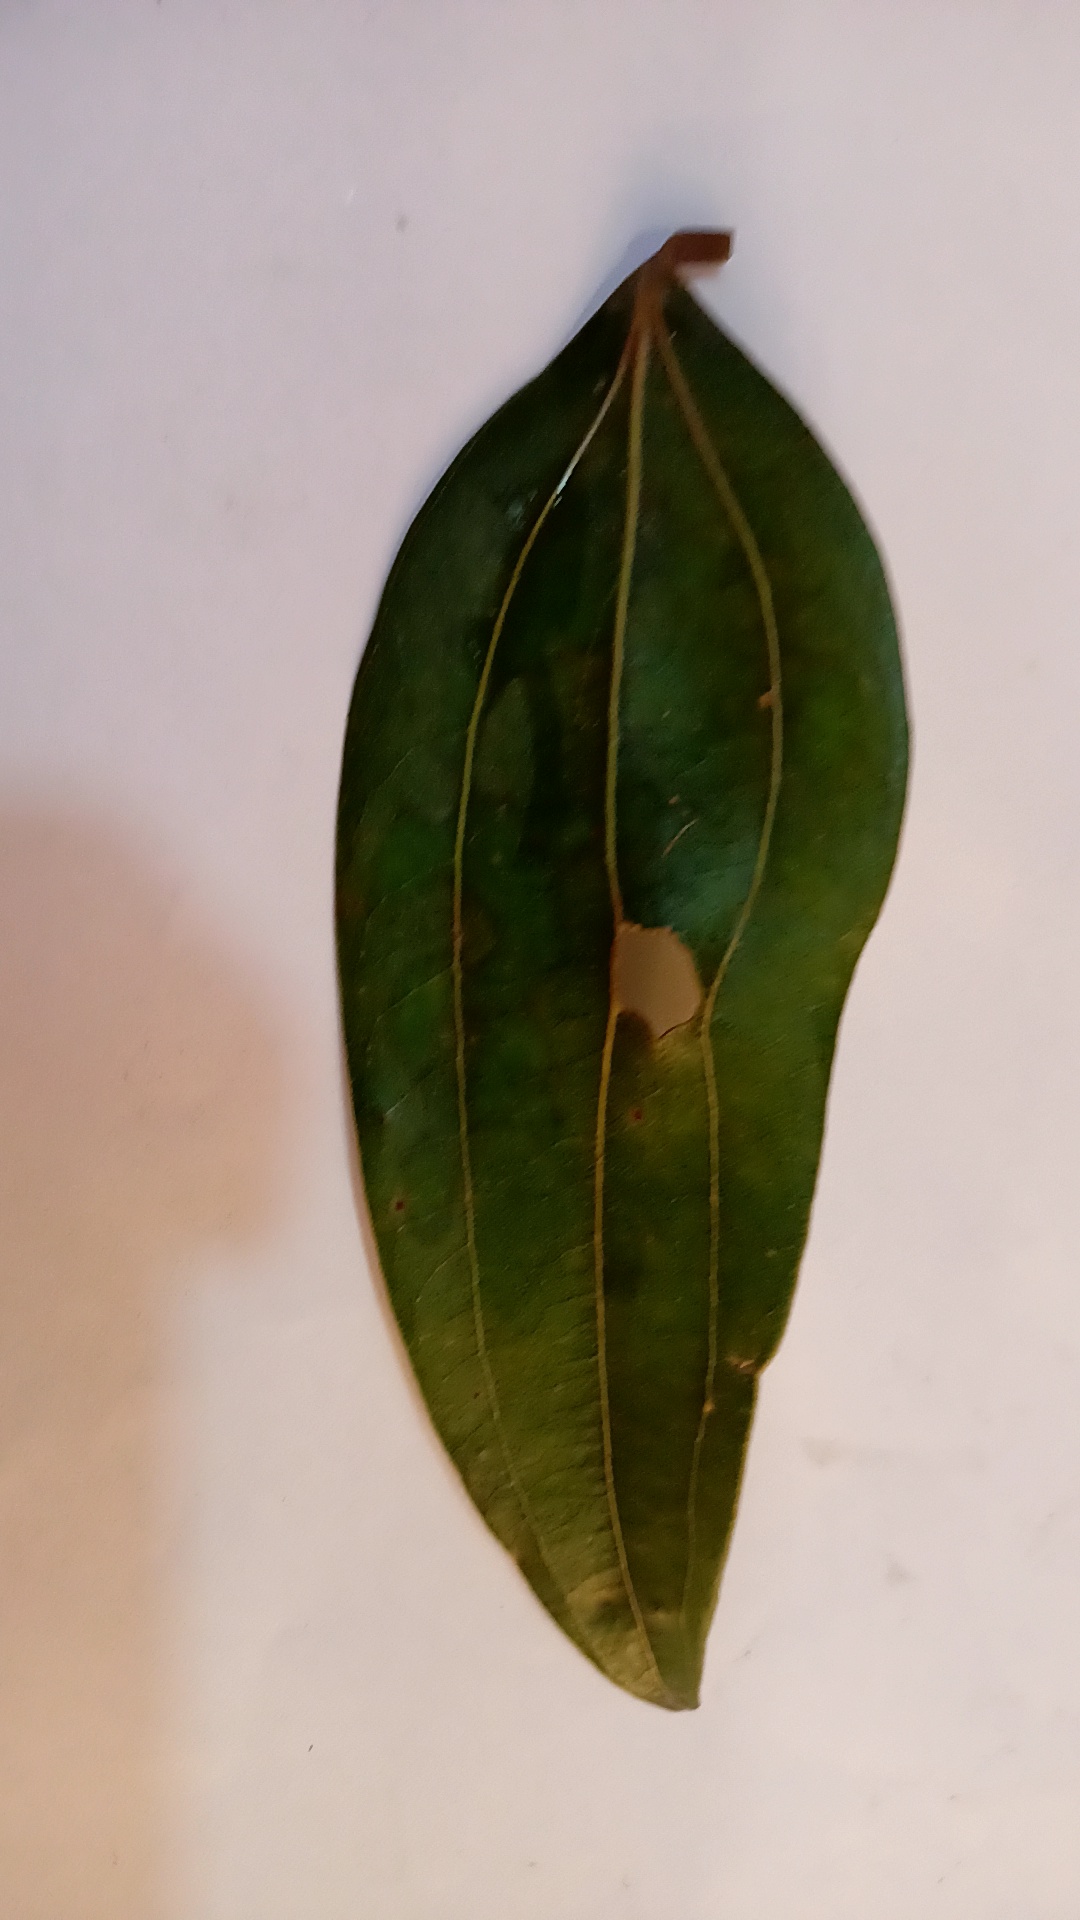
Label: Disease